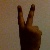
The image shows a hand gesture representing the number 2 in Indian Sign Language.